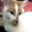
Label: cat